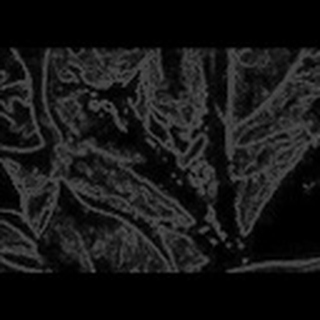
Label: cotton_bacterial_blight